1931–32 South Africa rugby union tour of Britain and Ireland

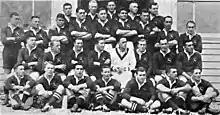
The touring squad

The 1931–32 South Africa tour of Britain and Ireland was a collection of friendly rugby union games undertaken by the South Africa national team against the four British Home Nation teams. The tour also took in several matches against British and Irish club, county and invitational teams. This was the fourth South Africa tour and the third tour of the Northern Hemisphere.